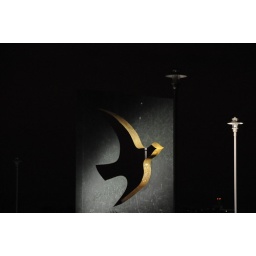
tower bridge by night